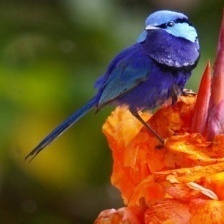
Species: SPLENDID WREN
Scientific name: MALURUS SPLENDENS